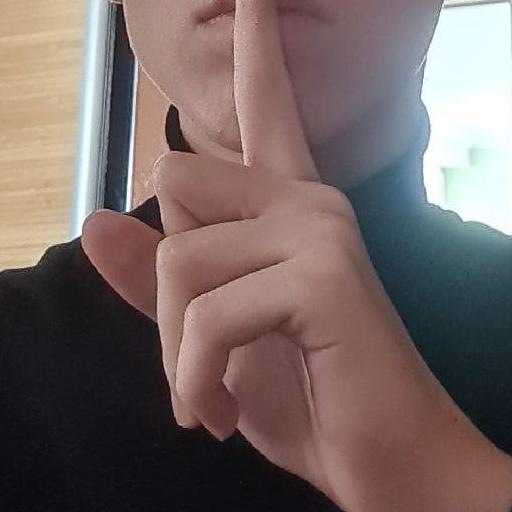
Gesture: mute